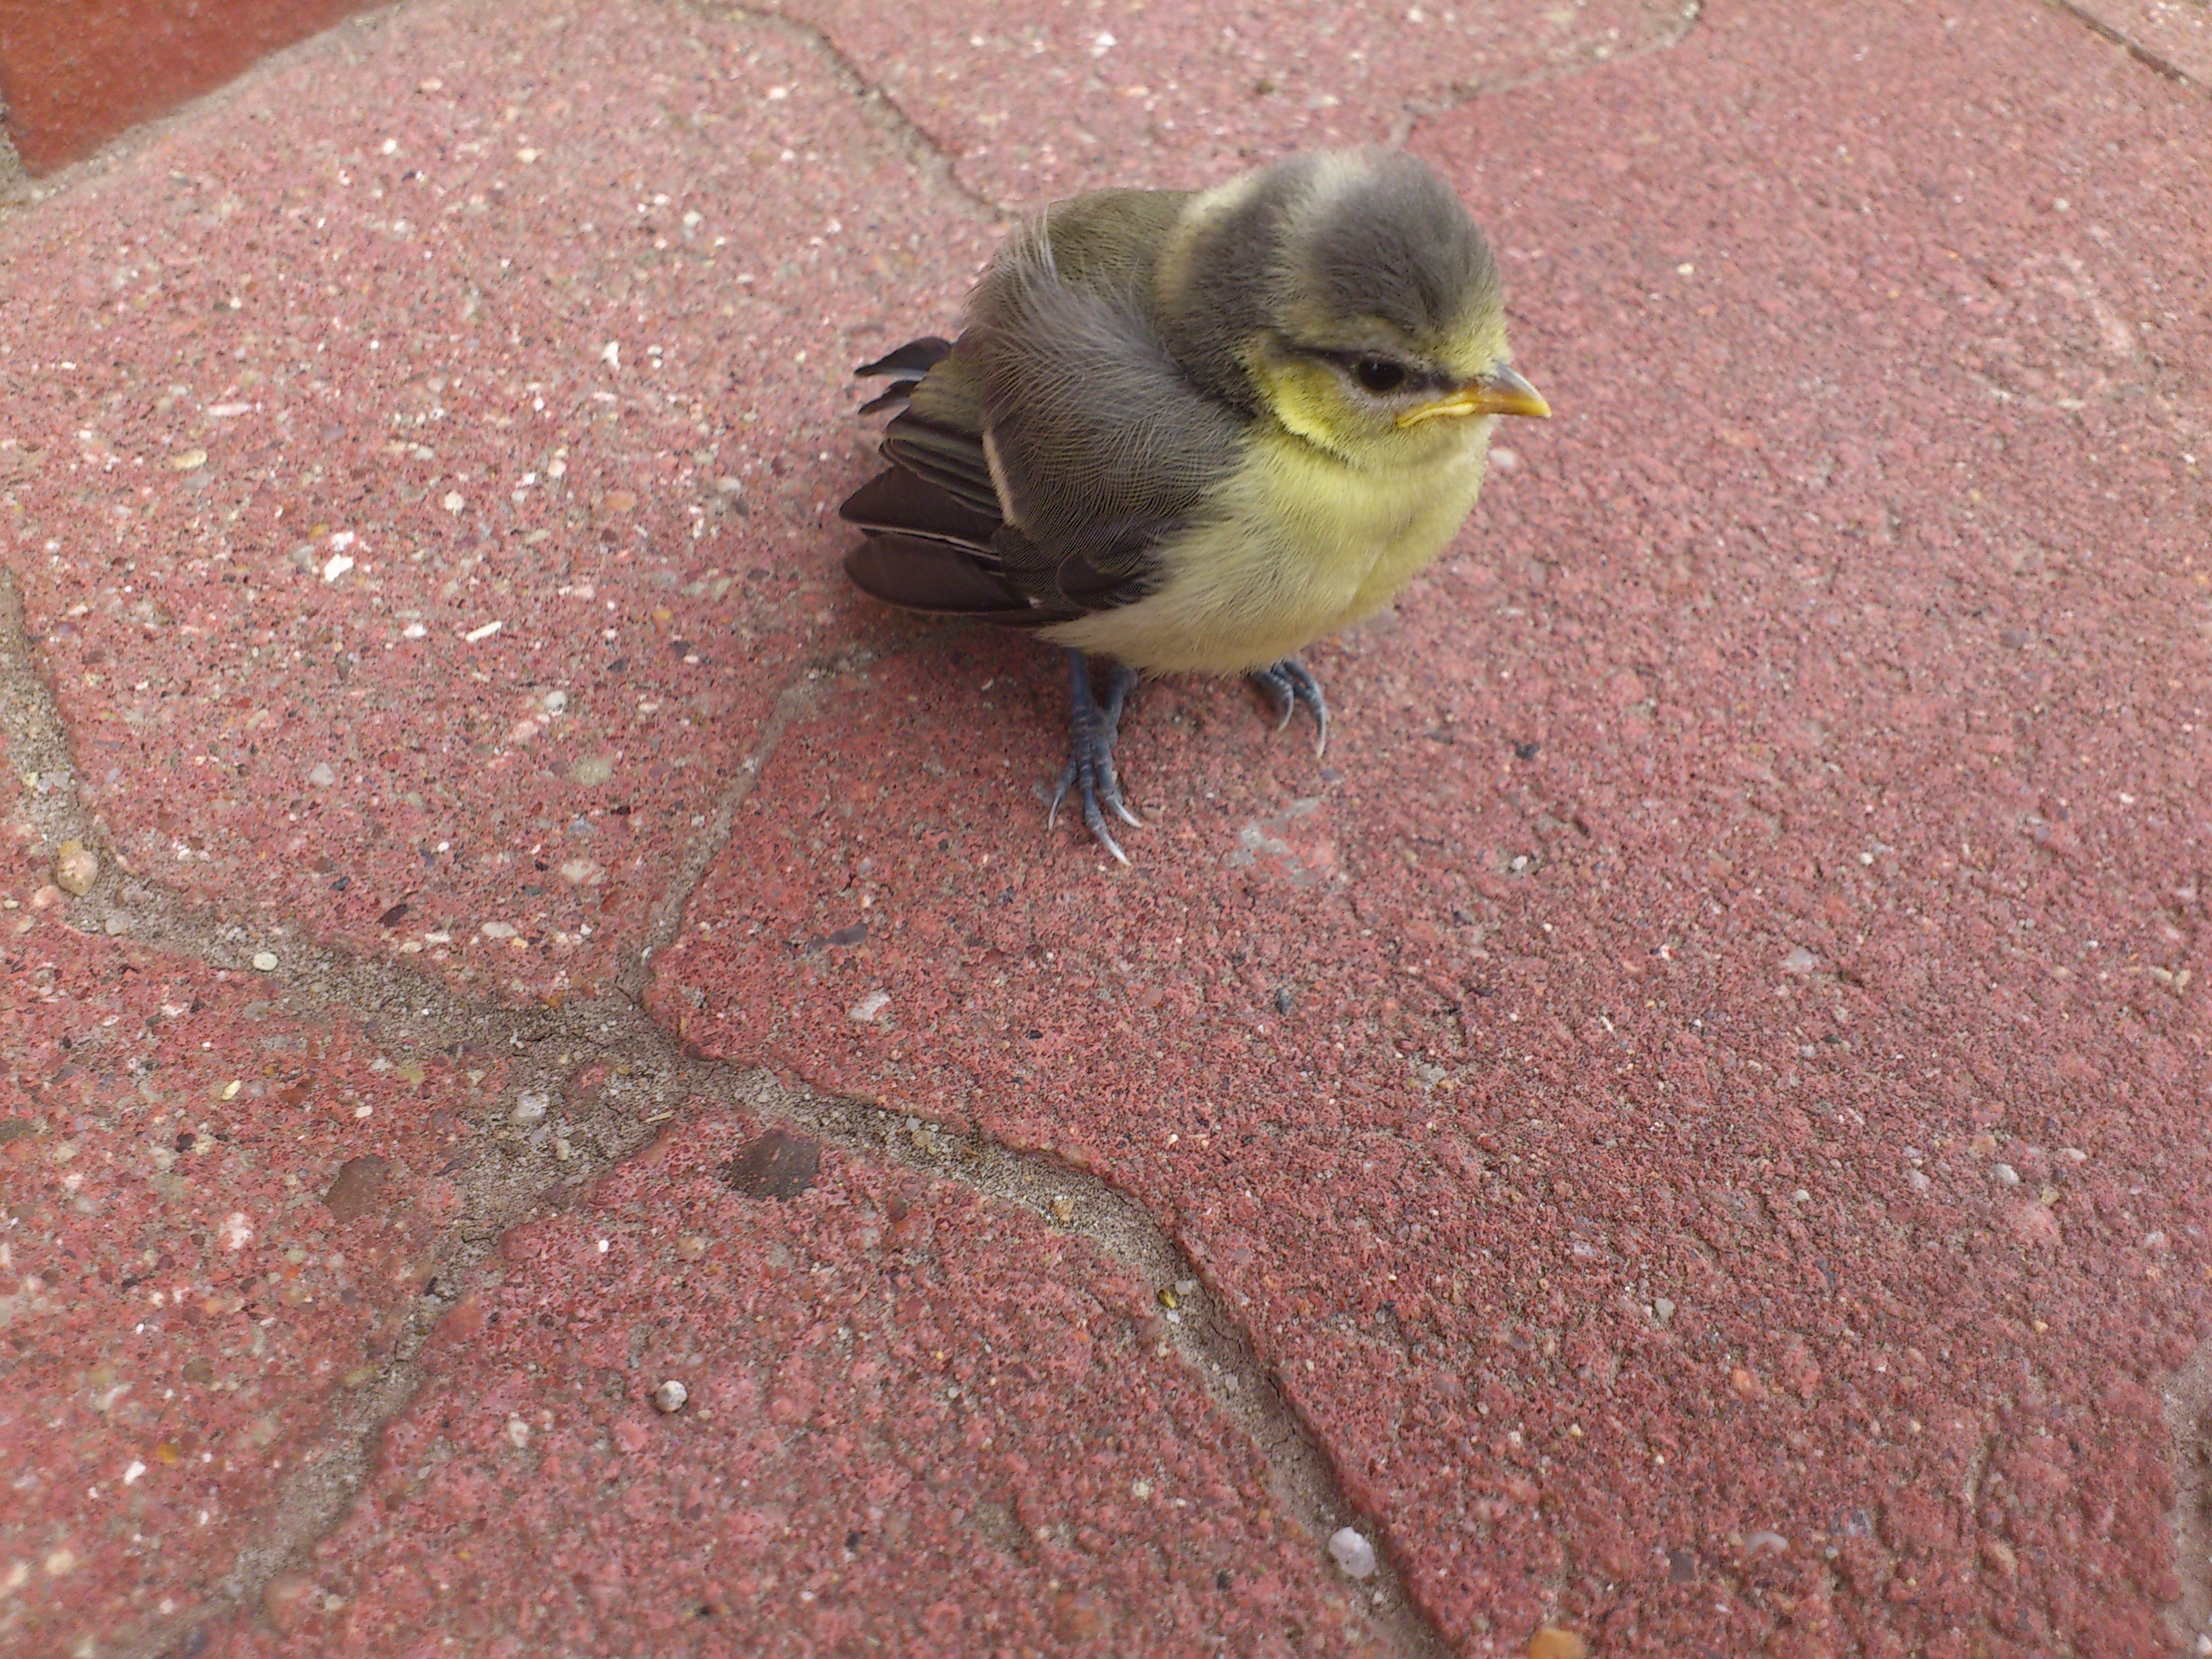
bird, ground, flower, cute, wildlife, beak, fauna, plumage, vertebrate, sparrow, finch, tit, young animal, house sparrow, old world flycatcher, perching bird, emberizidae